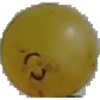
Label: white_grape